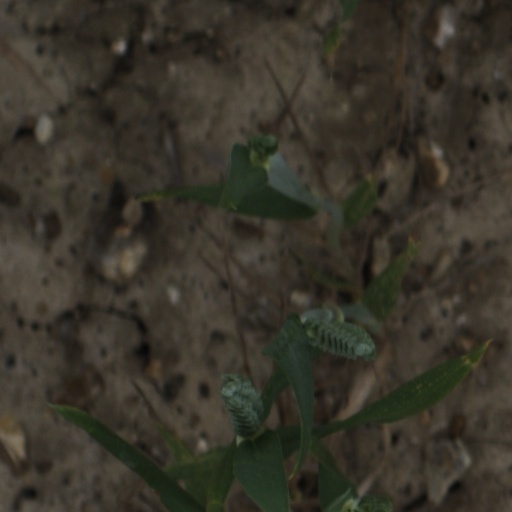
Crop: wheat